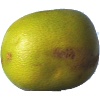
Label: Pomelo Sweetie 1